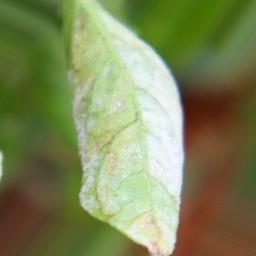
Label: powdery mildew